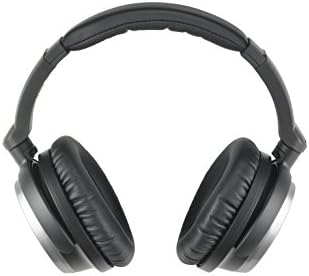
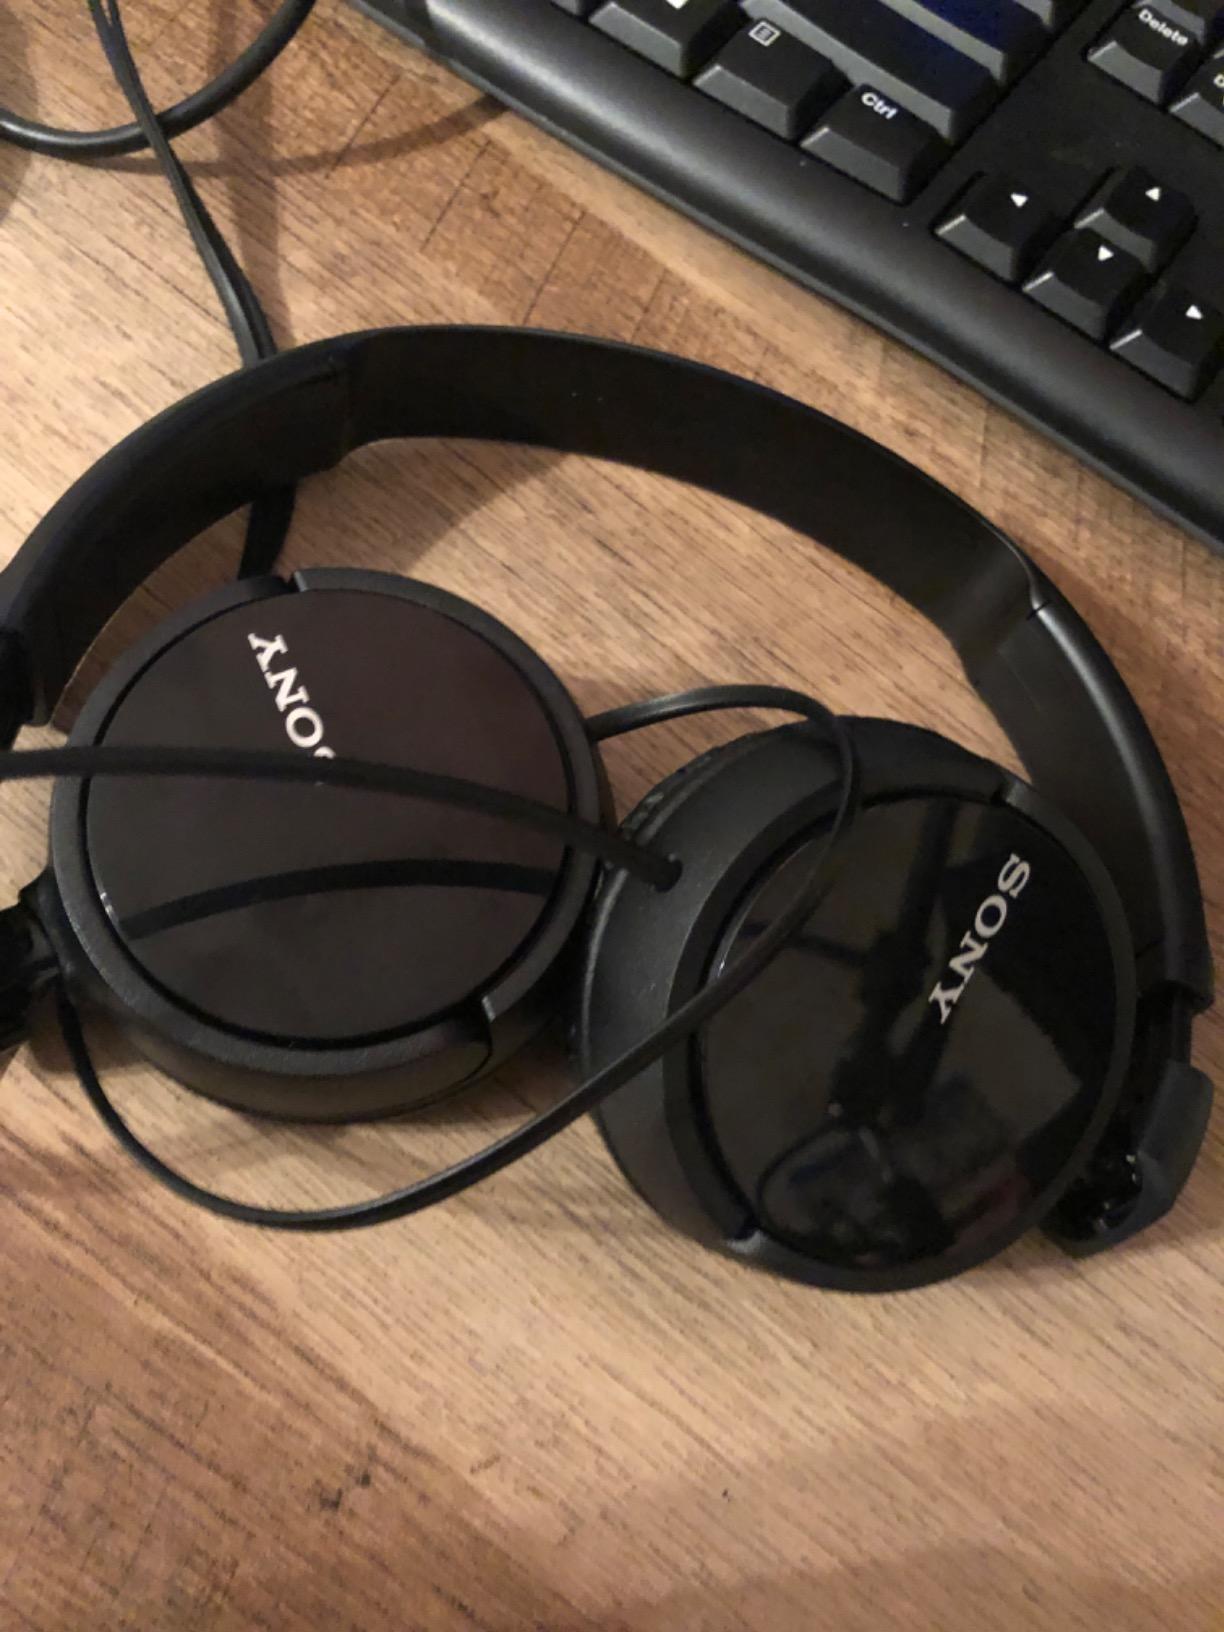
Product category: headphones
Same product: no